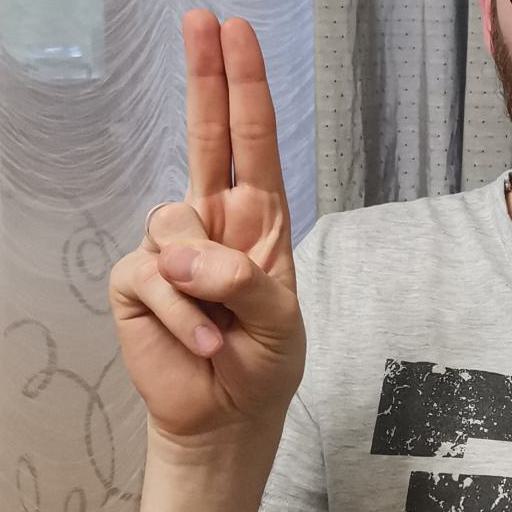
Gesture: two_up